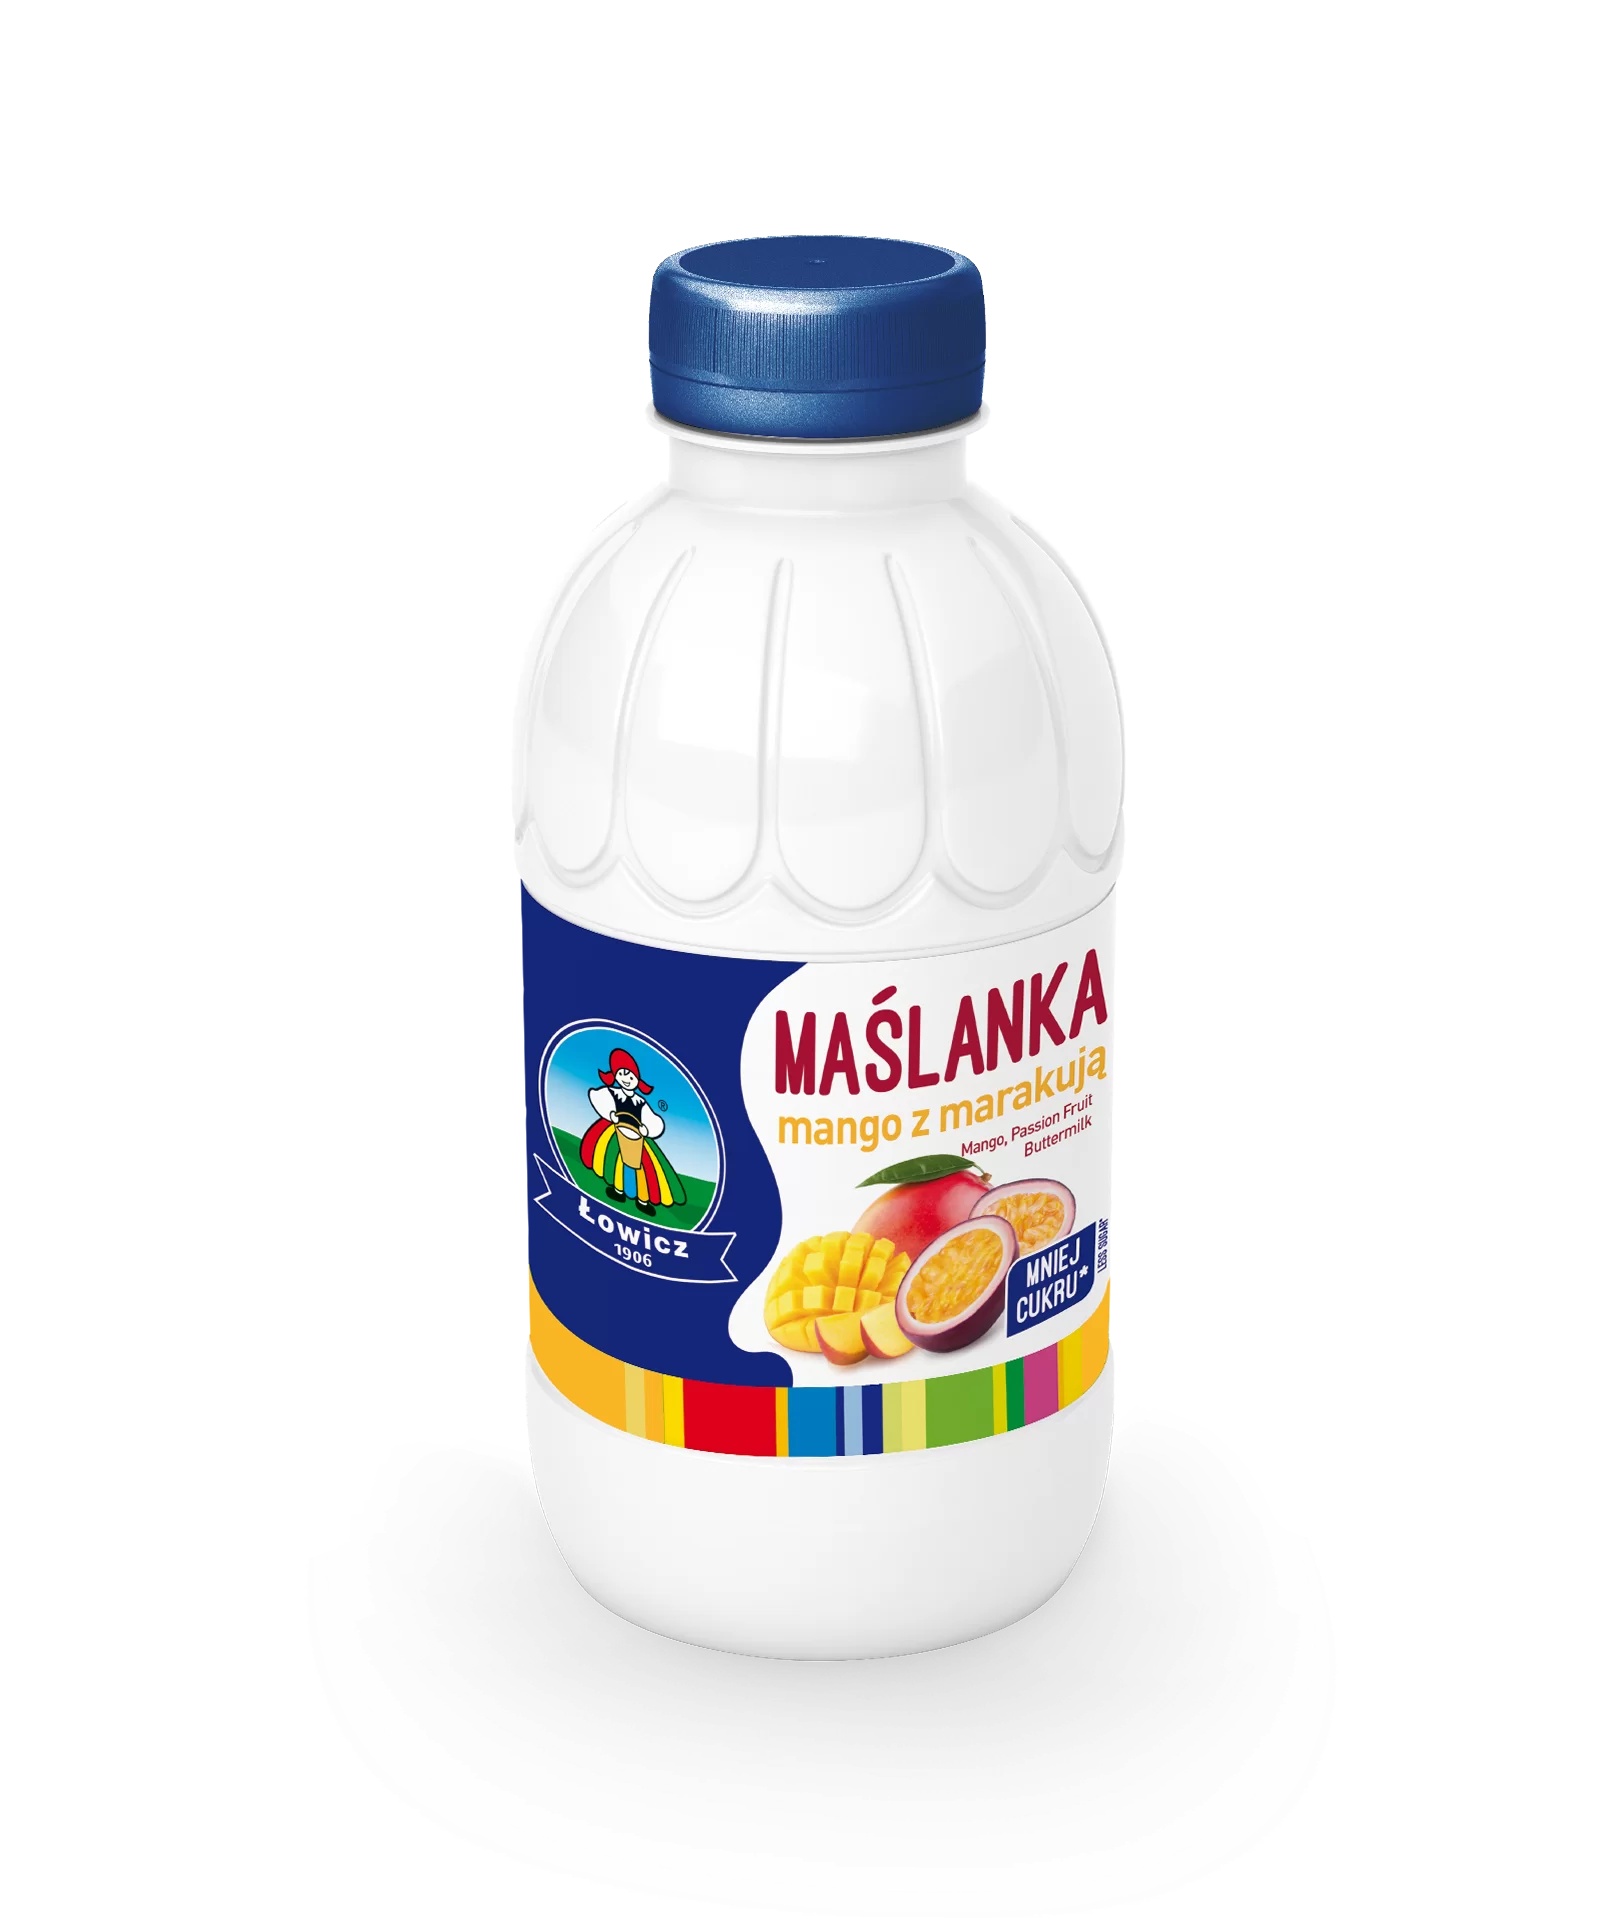
Mangobuttermilch mit Passionsfrucht Łowicz 500g
Produktparameter Typ Buttermilch Typ Aromatisiert, trinkbar, natürlich Mangogeschmack Zutaten Buttermilch, Milch, Mangofüllung mit Passionsfrucht (Zucker, Mango 2,0 %, Passionsfruchtpüree 0,45 %, natürliches Aroma, Karottenkonzentrat, Verdickungsmittel - Pektine), lebende Bakterienkulturen . Land Herkunftsort/Hergestellt in Polen Nettoinhalt 500 g Adresse der Vertriebseinheit Firmenname: Okrgowa Spółdzielnia Mleczarska Straße und Hausnummer: Przemysłowa 3 Postleitzahl und Stadt: 99-400 Łowicz PL Anzahl der Pakete auf auf einer Palette oder in einer maximalen Transportverpackung 175 Stück Geringer Zuckergehalt 1 Naturprodukt 1 Anzahl der Pakete der ersten Reihe auf einer Palette 175 op. Zum Beispiel. (DU) Bruttoeinheitsgewicht 0,52 kg Lagertemperatur min. - max. 2 - 8 °C Herkunftsland der Hauptzutat Polen Inhalt 500 g Allergene Glutenhaltiges Getreide Nein Lupinen und daraus gewonnene Produkte Nein Milch und daraus hergestellte Produkte (einschließlich Laktose) Ja Weichtiere und daraus hergestellte Produkte Nein Sojabohnen und daraus hergestellte Produkte Nein Schalentiere und daraus hergestellte Produkte Nein Nüsse Nein Sellerie und daraus hergestellte Produkte Nein Fisch und Erzeugnisse daraus Nein Eier und Erzeugnisse daraus Nein Senfkörner und Erzeugnisse daraus Nein Schwefeldioxid und Sulfite Nein Sesamsamen und Erzeugnisse daraus Nein Lagerung Lagerung im Kühlschrank Nährwert Portionsgröße 100 g Energiewert pro deklarierter Einheit 256 kJ/ 100 g Kohlenhydrate Gehalt (Zucker) pro deklarierter Einheit (g) 8 g Salzgehalt (allgemein) pro deklarierter Einheit (g oder ml) 0,1g Kcal-Energiewert (Energie) pro deklarierter Einheit 61 kcal/100g Basierend Einheit g/100g
Brand: Łowicz
Category: Food, Beverages & Tobacco > Beverages > Buttermilk